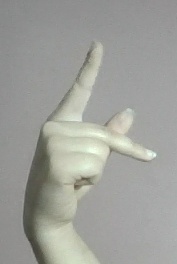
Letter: dha